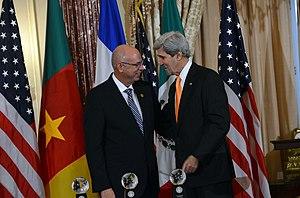
Taylor Guitars est un fabricant américain de guitares spécialisé dans les modèles haut de gamme de guitares acoustiques et électro-acoustiques. L'entreprise est fondée le 15 octobre 1974 par Bob Taylor et Kurt Listug. Son siège se situe à El Cajon en Californie avec des filiales au Mexique, Pays-Bas et Cameroun.